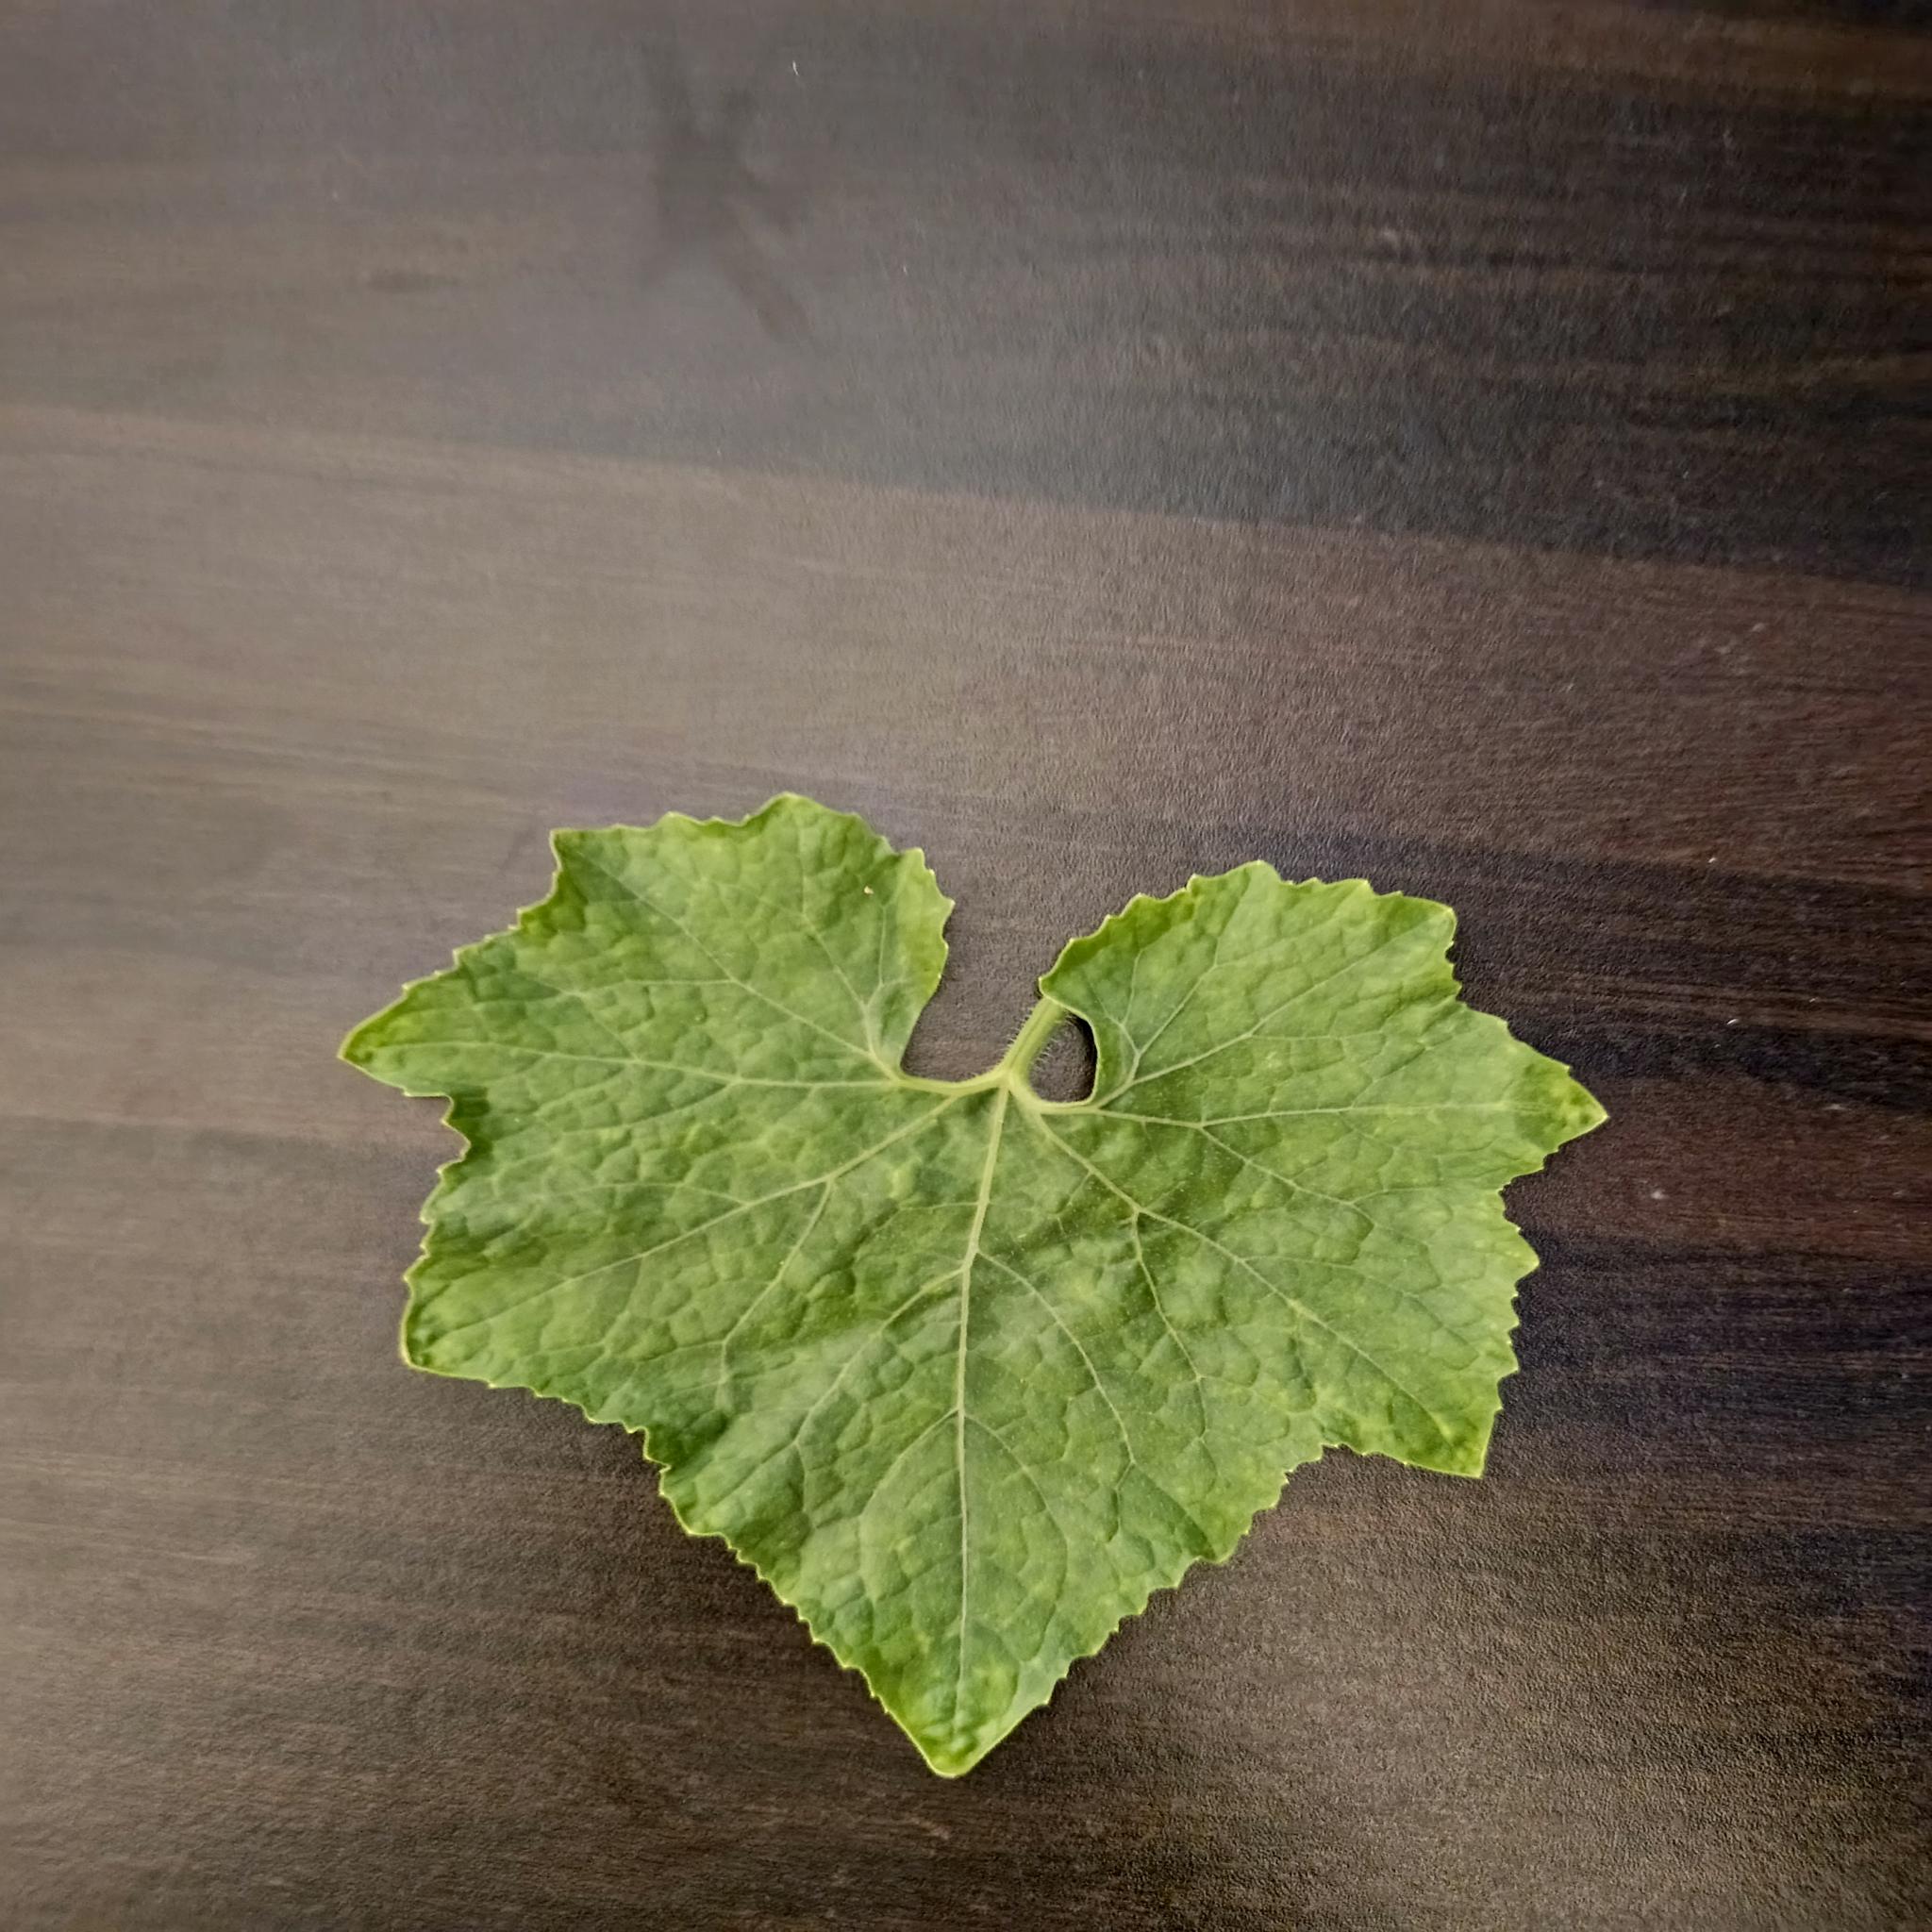
Label: Healthy